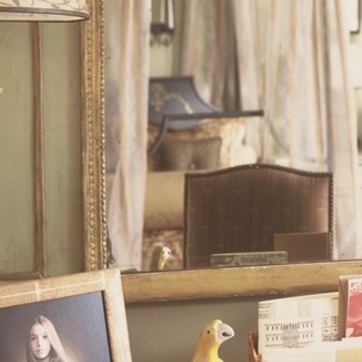
Material: mirror